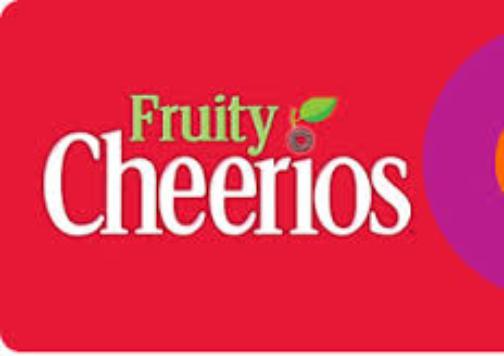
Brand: Fruity Cheerios
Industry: Food